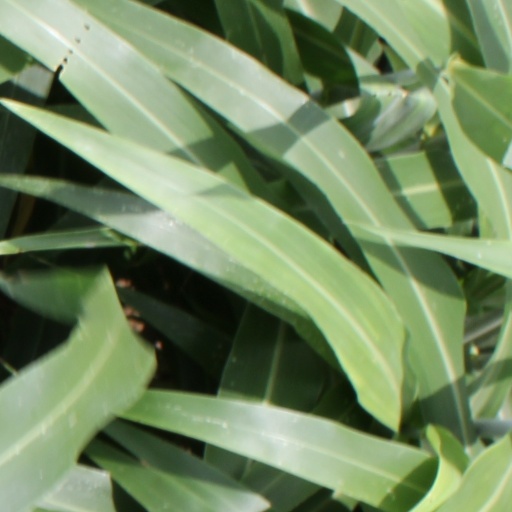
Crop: sorghum